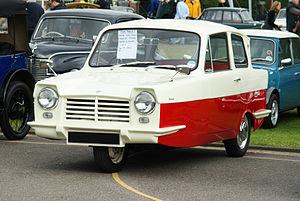
La Reliant Regal est une automobile britannique à trois roues fabriquée par la Reliant Motor Company de 1953 à 1973.